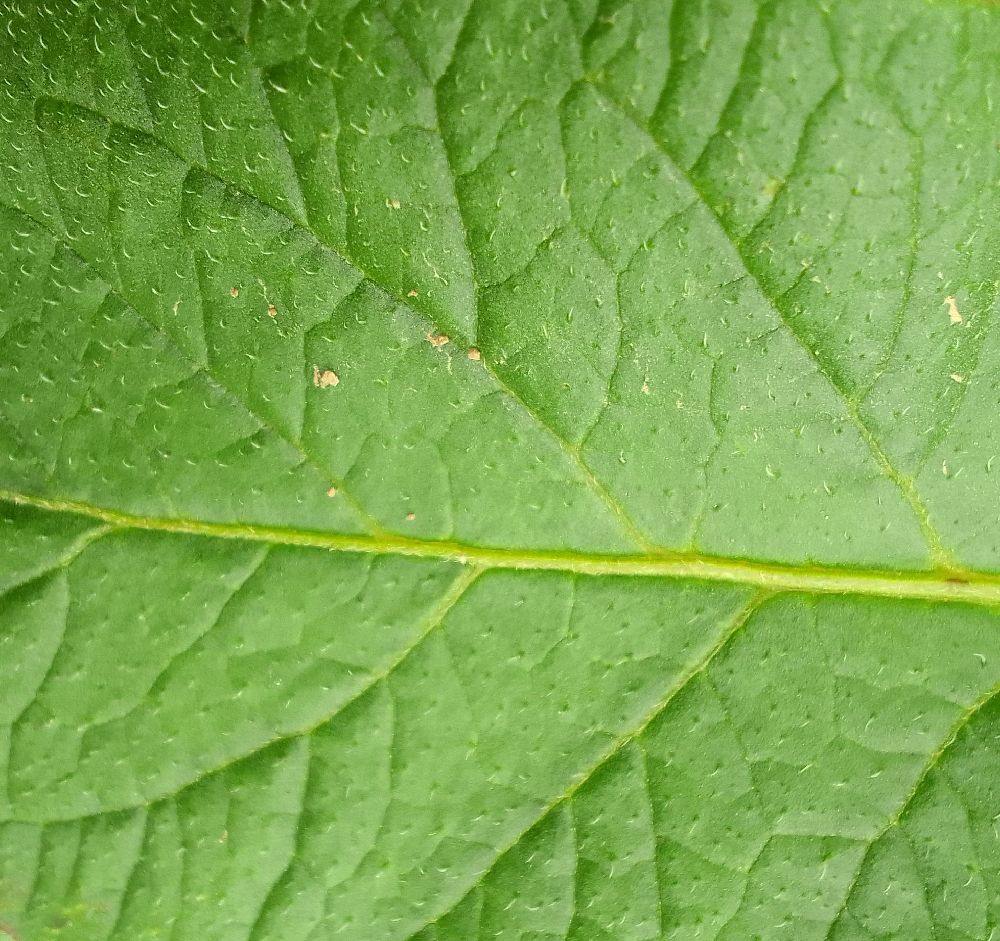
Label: Healthy